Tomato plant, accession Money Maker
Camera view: vertical (180 deg); turntable rotation: 30 degrees
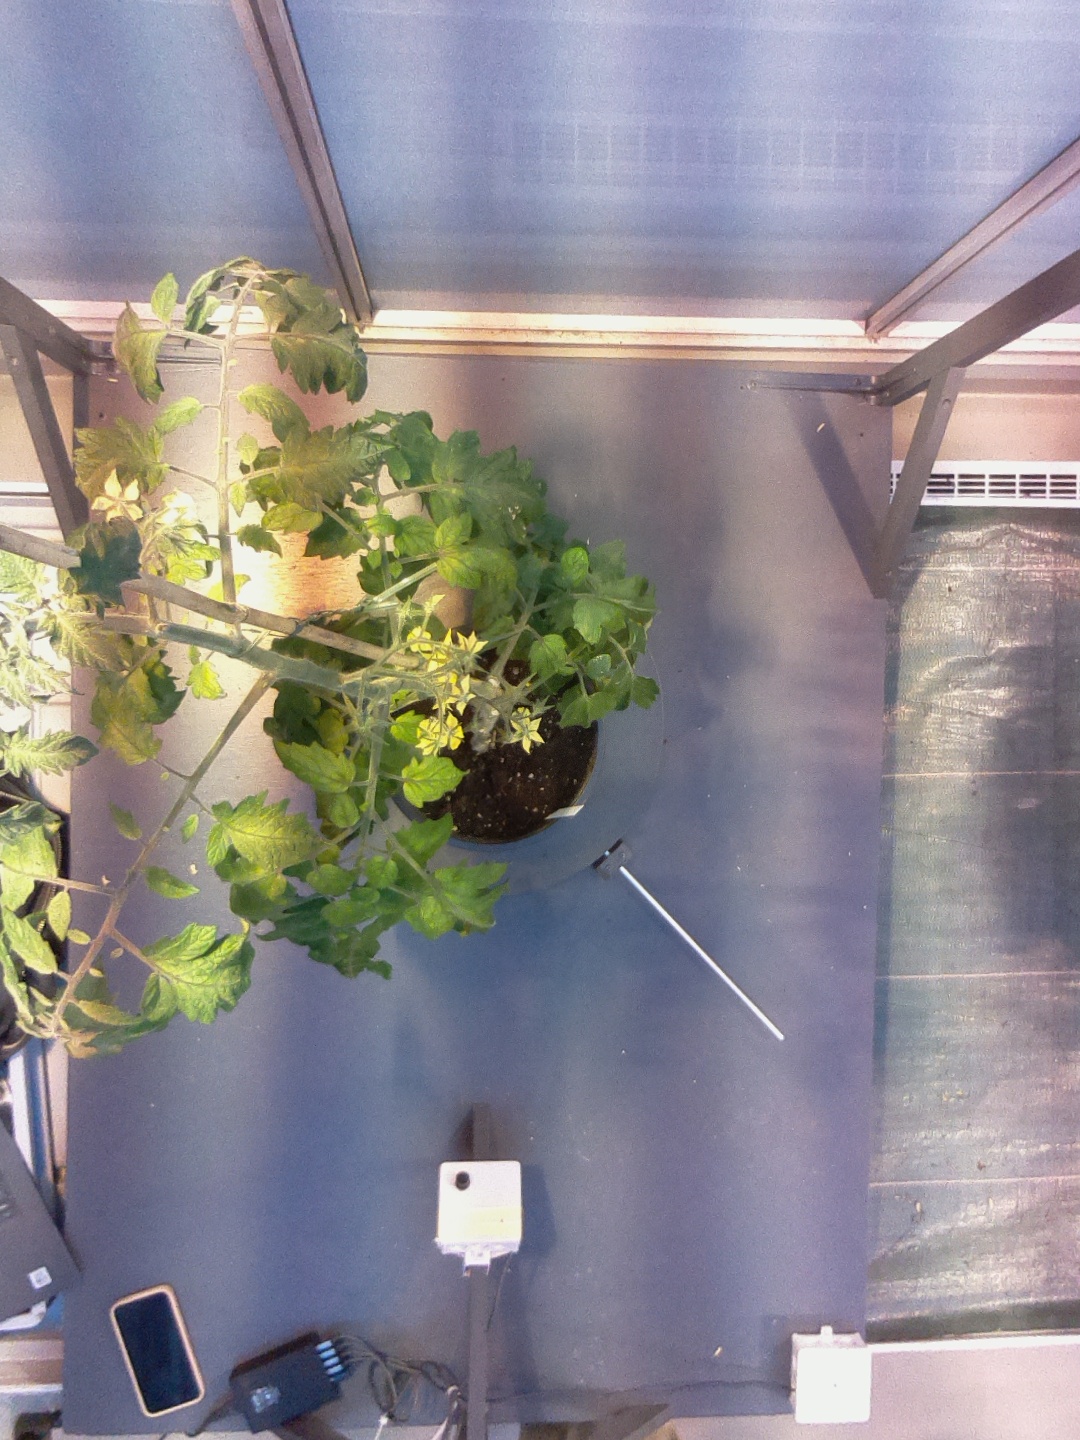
BBCH growth stage 70: Fruits at the main stem or branches visibles